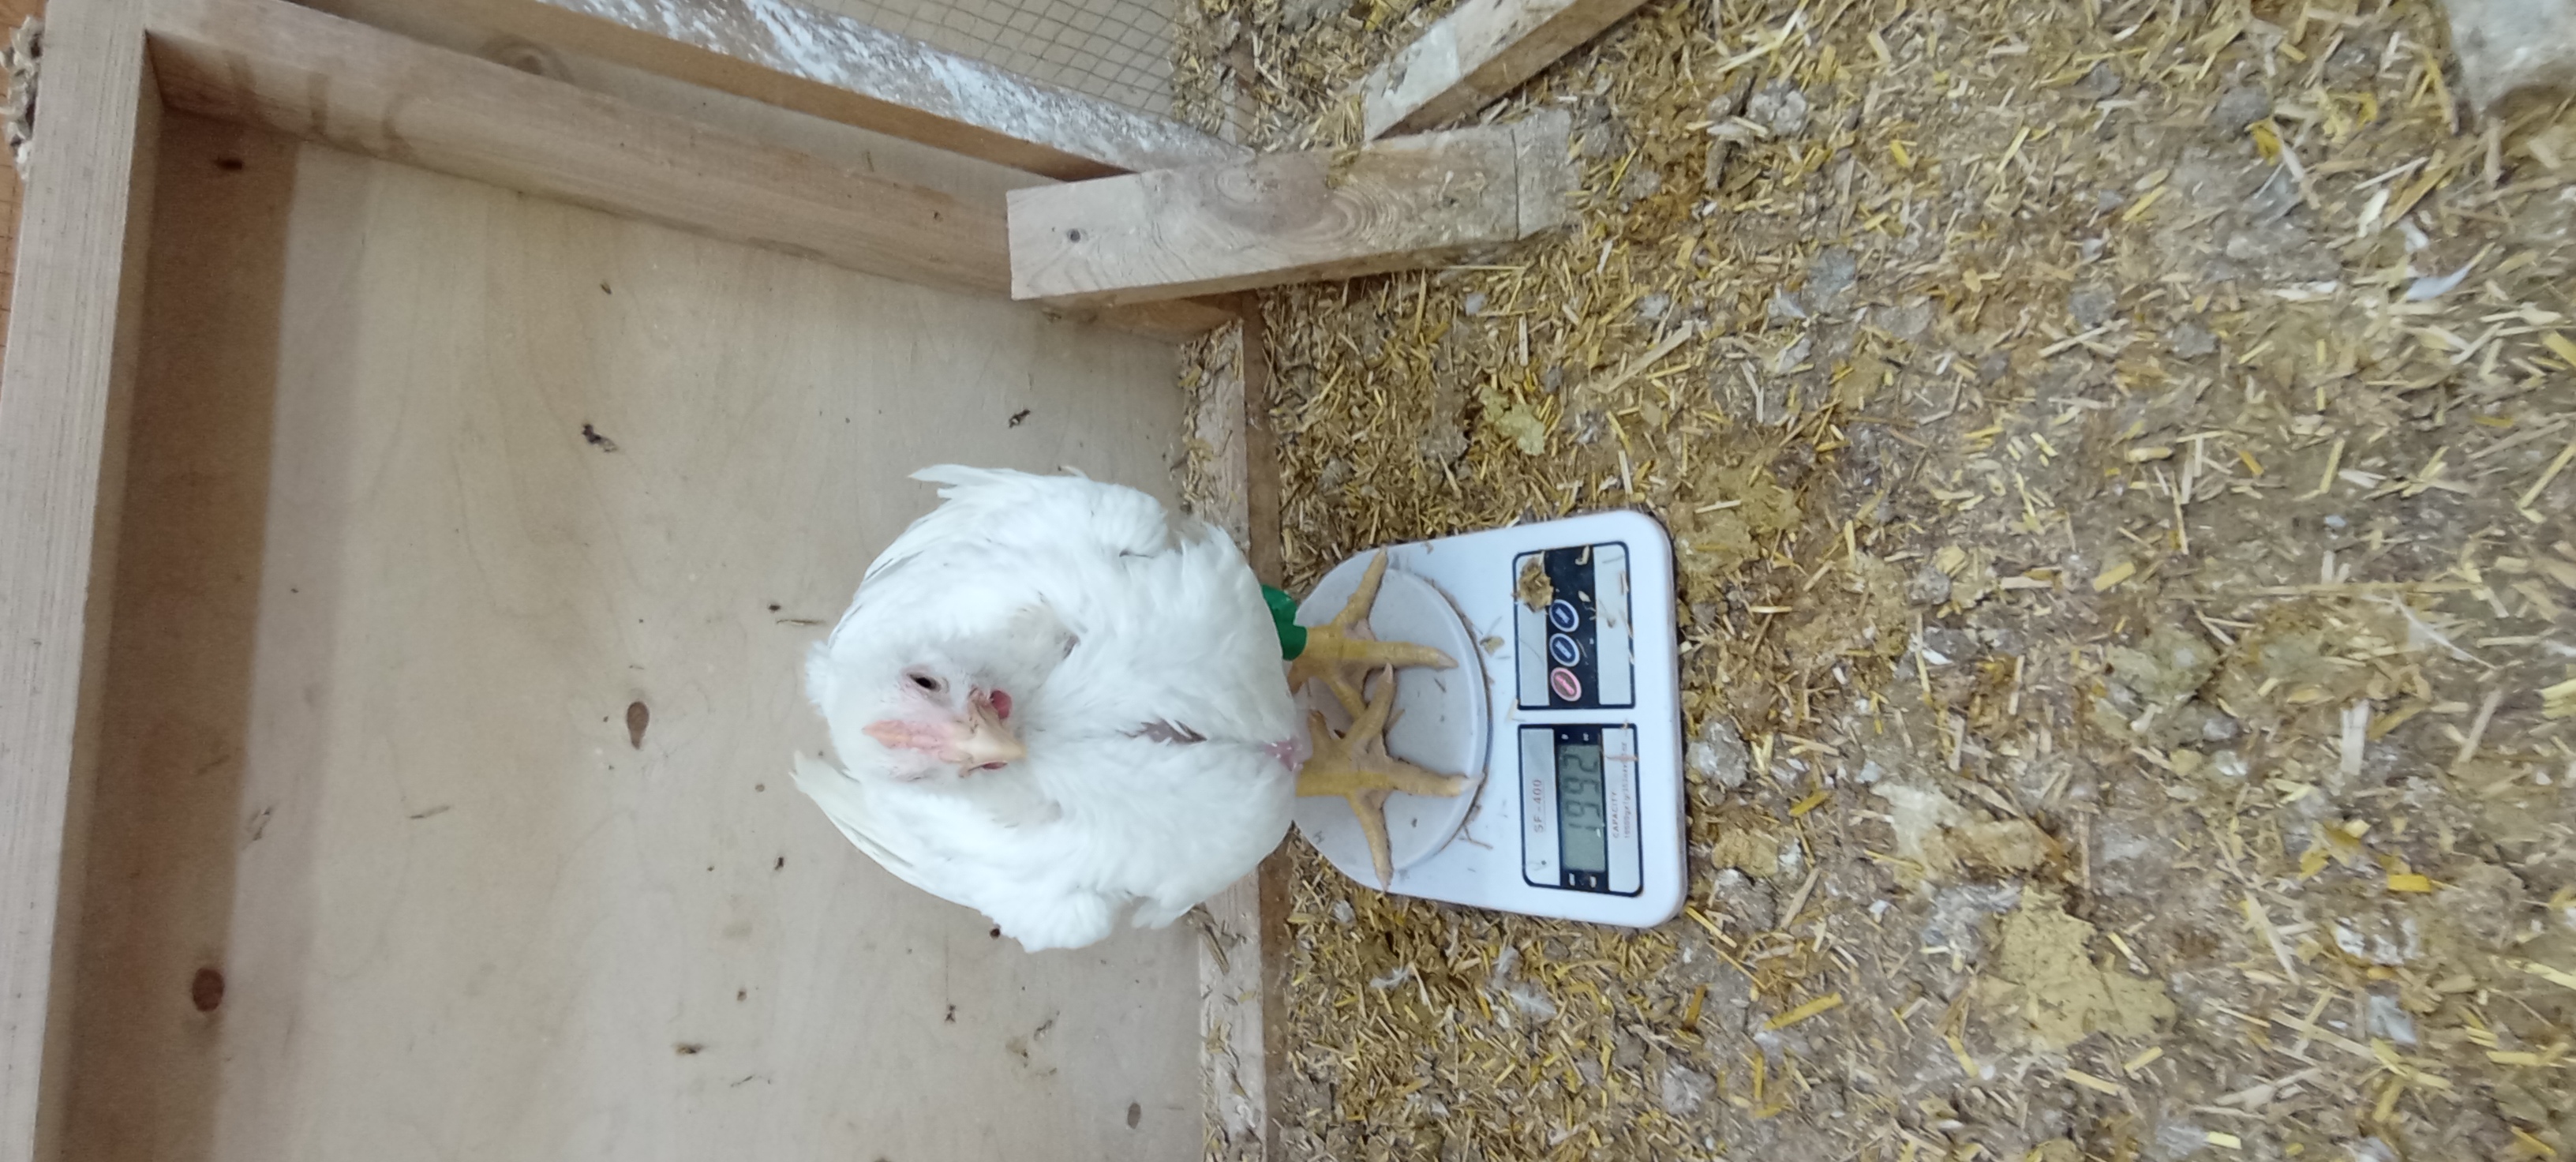
Weight: 1992 g